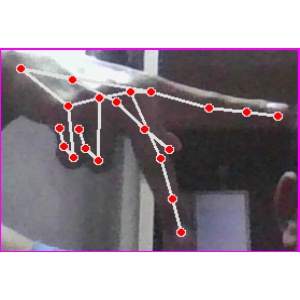
अक्षर: प